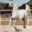
Label: horse